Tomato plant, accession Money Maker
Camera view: bottom (45 deg); turntable rotation: 240 degrees
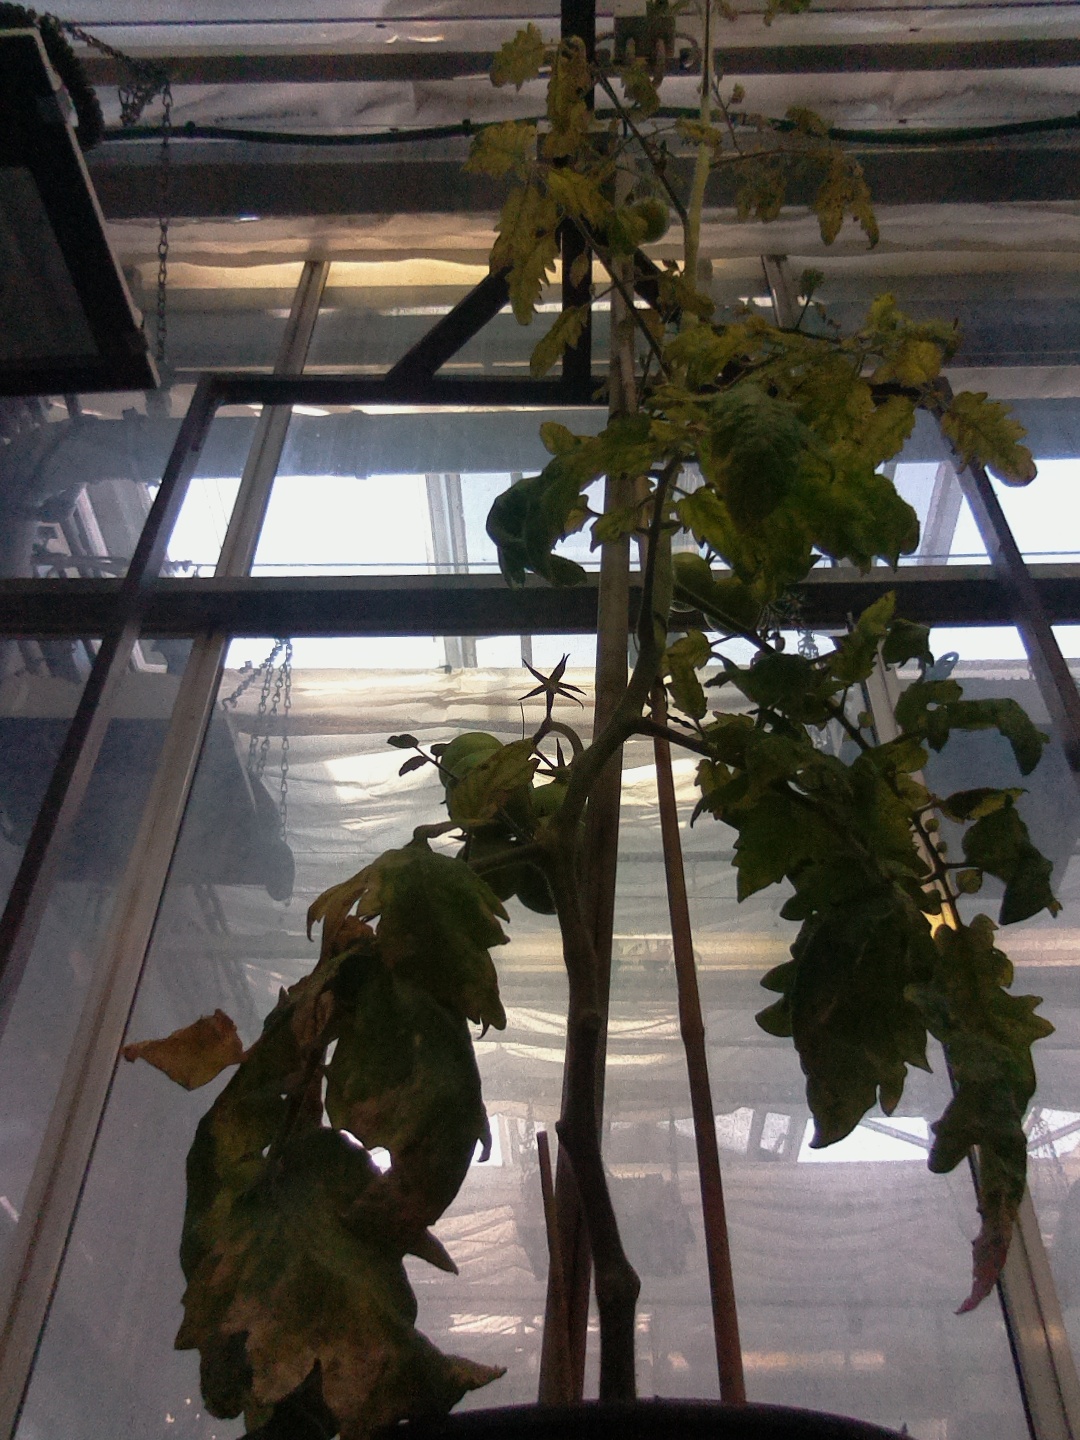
BBCH growth stage 79: 90% -100% of final fruit size